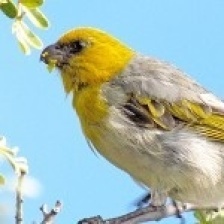
Species: PALILA
Scientific name: LOXIOIDES BAILLEUI